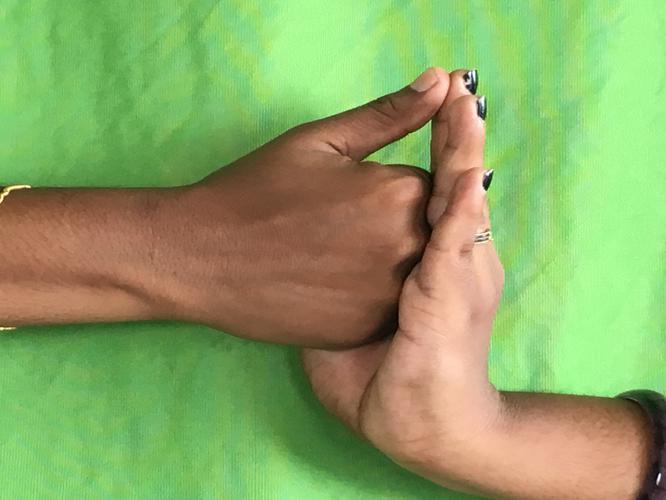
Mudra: Shanka
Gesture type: double_hand